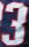
Number: 3